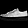
Label: Sneaker